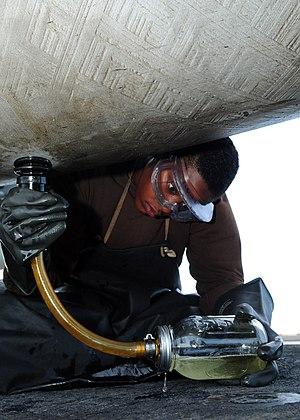
L'échantillonnage est le prélèvement d'échantillons selon une procédure spécifiée. Il est utilisé pour faire des déclarations fiables sur la qualité, l'état ou la composition d'une matière particulière. Le processus d'échantillonnage donne des échantillons, mais ces échantillons peuvent être réassemblés en échantillons de collecte ou mélangés ou divisés. Le but est de générer un échantillon aussi reproductible que possible. Pour le prouver, il existe des méthodes statistiques. L'échantillon peut ensuite être analysé.